Hen and Chicken Islands

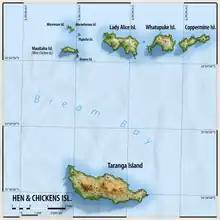
Map of the Hen islands

Approximately 18,000 years ago during the Last Glacial Maximum when sea levels were over lower than present day levels, the islands were hilly features surrounded by a vast coastal plain. Sea levels began to rise 7,000 years ago, after which the islands separated from the rest of New Zealand.